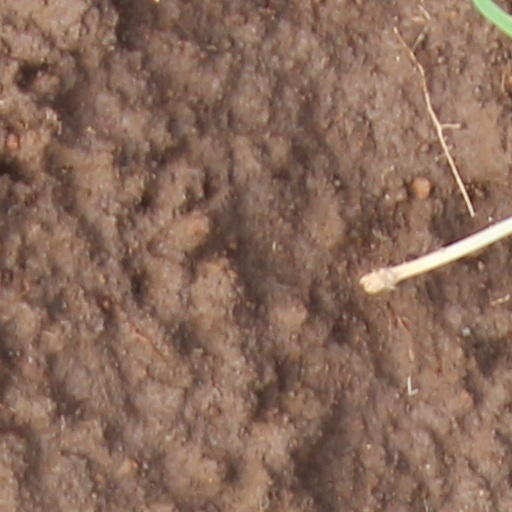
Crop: wheat